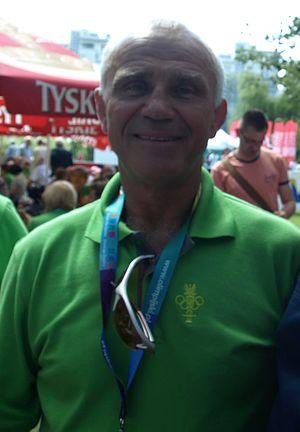
Marian Tałaj est un judoka polonais. Il participe aux Jeux olympiques d'été de 1976 dans la catégorie des poids mi-moyens et remporte la médaille de bronze.